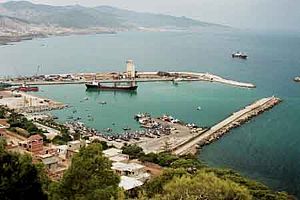
Ténès / Havnen
Havnen
Ténès er en havneby ved Middelhavet i Algeriet. Byen ligger ved floden Alalas udløb i havet.